Irattai Thiruppathy

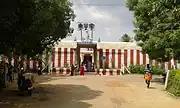
Aravinda Lochanar temple

"The Brahmanda Purana," one of the eighteen sacred texts of Hinduism, written by Veda Vyasa, contains a chapter called Nava Tirupati Mahatmeeyam that describes all the nine temples of Nava Tirupati. "Vaikuntha Mahatmeeyam" is another work in Sanskrit that glorifies the temples and is a part of "Tamraparani Sthalapurana" available only in palm manuscripts. The Devapiran temple and Aravindalochanar temples are revered in "Nalayira Divya Prabandham", the 7th–9th century Sri Vaishnava canon, one of whose authors was Nammalvar. The temple is classified as a "Divyadesam", one of the 108 Vishnu temples that are mentioned in the book. The temple is also classified as a Nava Tirupati, the nine temples revered by Nammalvar located in the banks of Tamiraparani river. The temple is next only to Alwarthirunagari Temple in terms of importance among the nine Nava Tirupati temple. Nammalvar makes a reference about the temple in his works in his "Tiruvaymoli". During the 18th and 19th centuries, the temple finds mention in several works like "108 Tirupati Antati" by Divya Kavi Pillai Perumal Aiyangar. The temple also forms a series of Navagraha temples where each of the nine planetary deities of one of the temples of Nava Tirupati. There are two temples, one a north temple and other a south temple. Both the temples have two "prakarams" (closed precincts of a temple). It is referred to as "Ketu sthalam", a location for the lunar deity, Ketu.